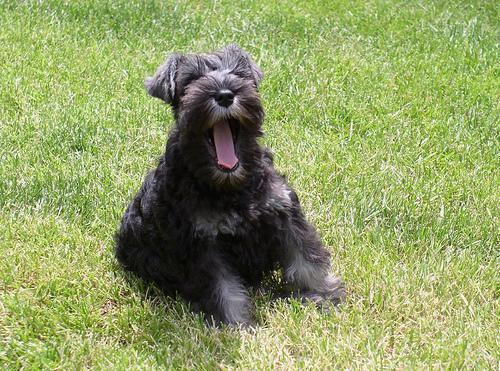
miniature_schnauzer